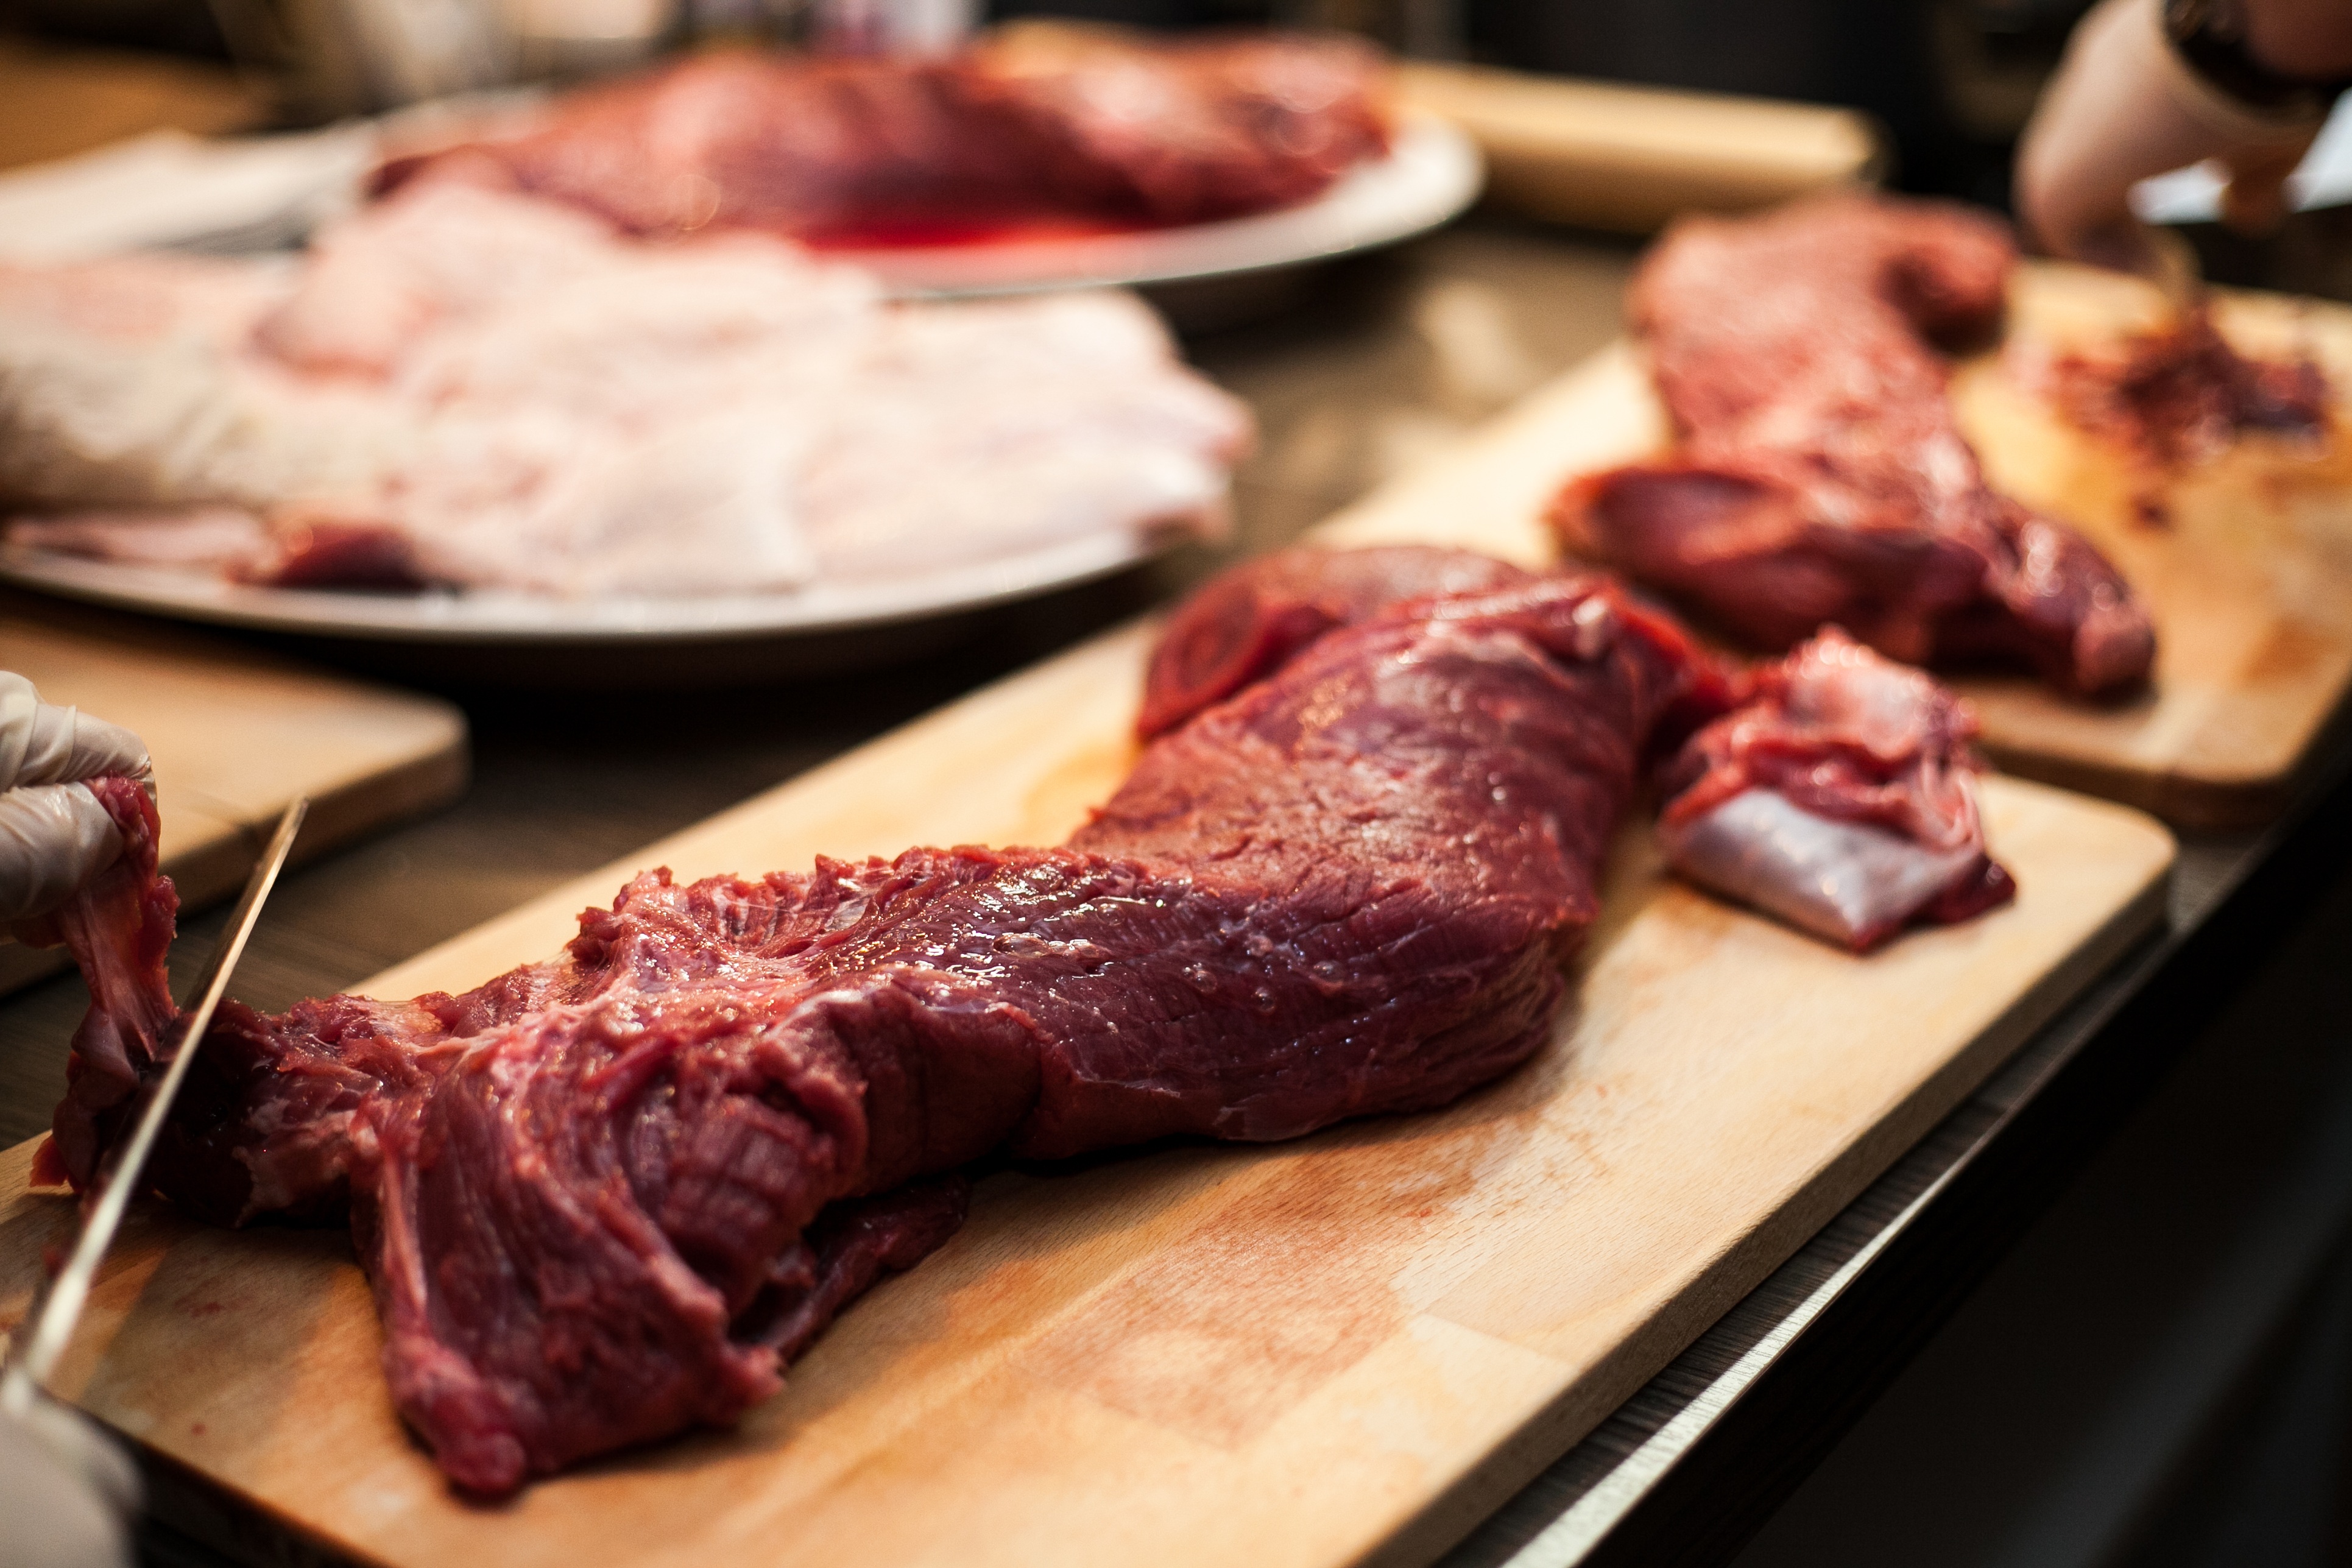
dish, meal, food, cooking, kitchen, recipe, meat, cuisine, delicious, steak, roasting, charcuterie, grilling, venison, rib eye steak, roast beef, animal source foods, kobe beef, sirloin steak, samgyeopsal, lamb and mutton